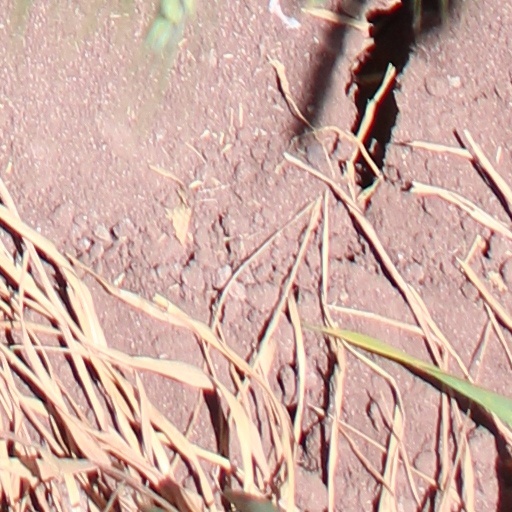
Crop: wheat